Burnett House (Darwin, Northern Territory)

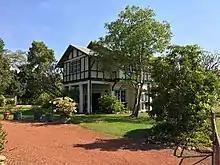
Burnett House at Myilly Point in Darwin

Burnett House is a historic building that forms part of the Myilly Point Precinct in Darwin, Northern Territory. It is the only remaining two storey house designed by architect Beni Burnett. It is managed by the National Trust of Australia (Northern Territory).